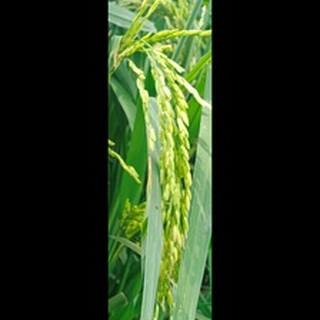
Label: healthy_rice